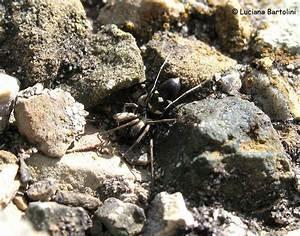
spider